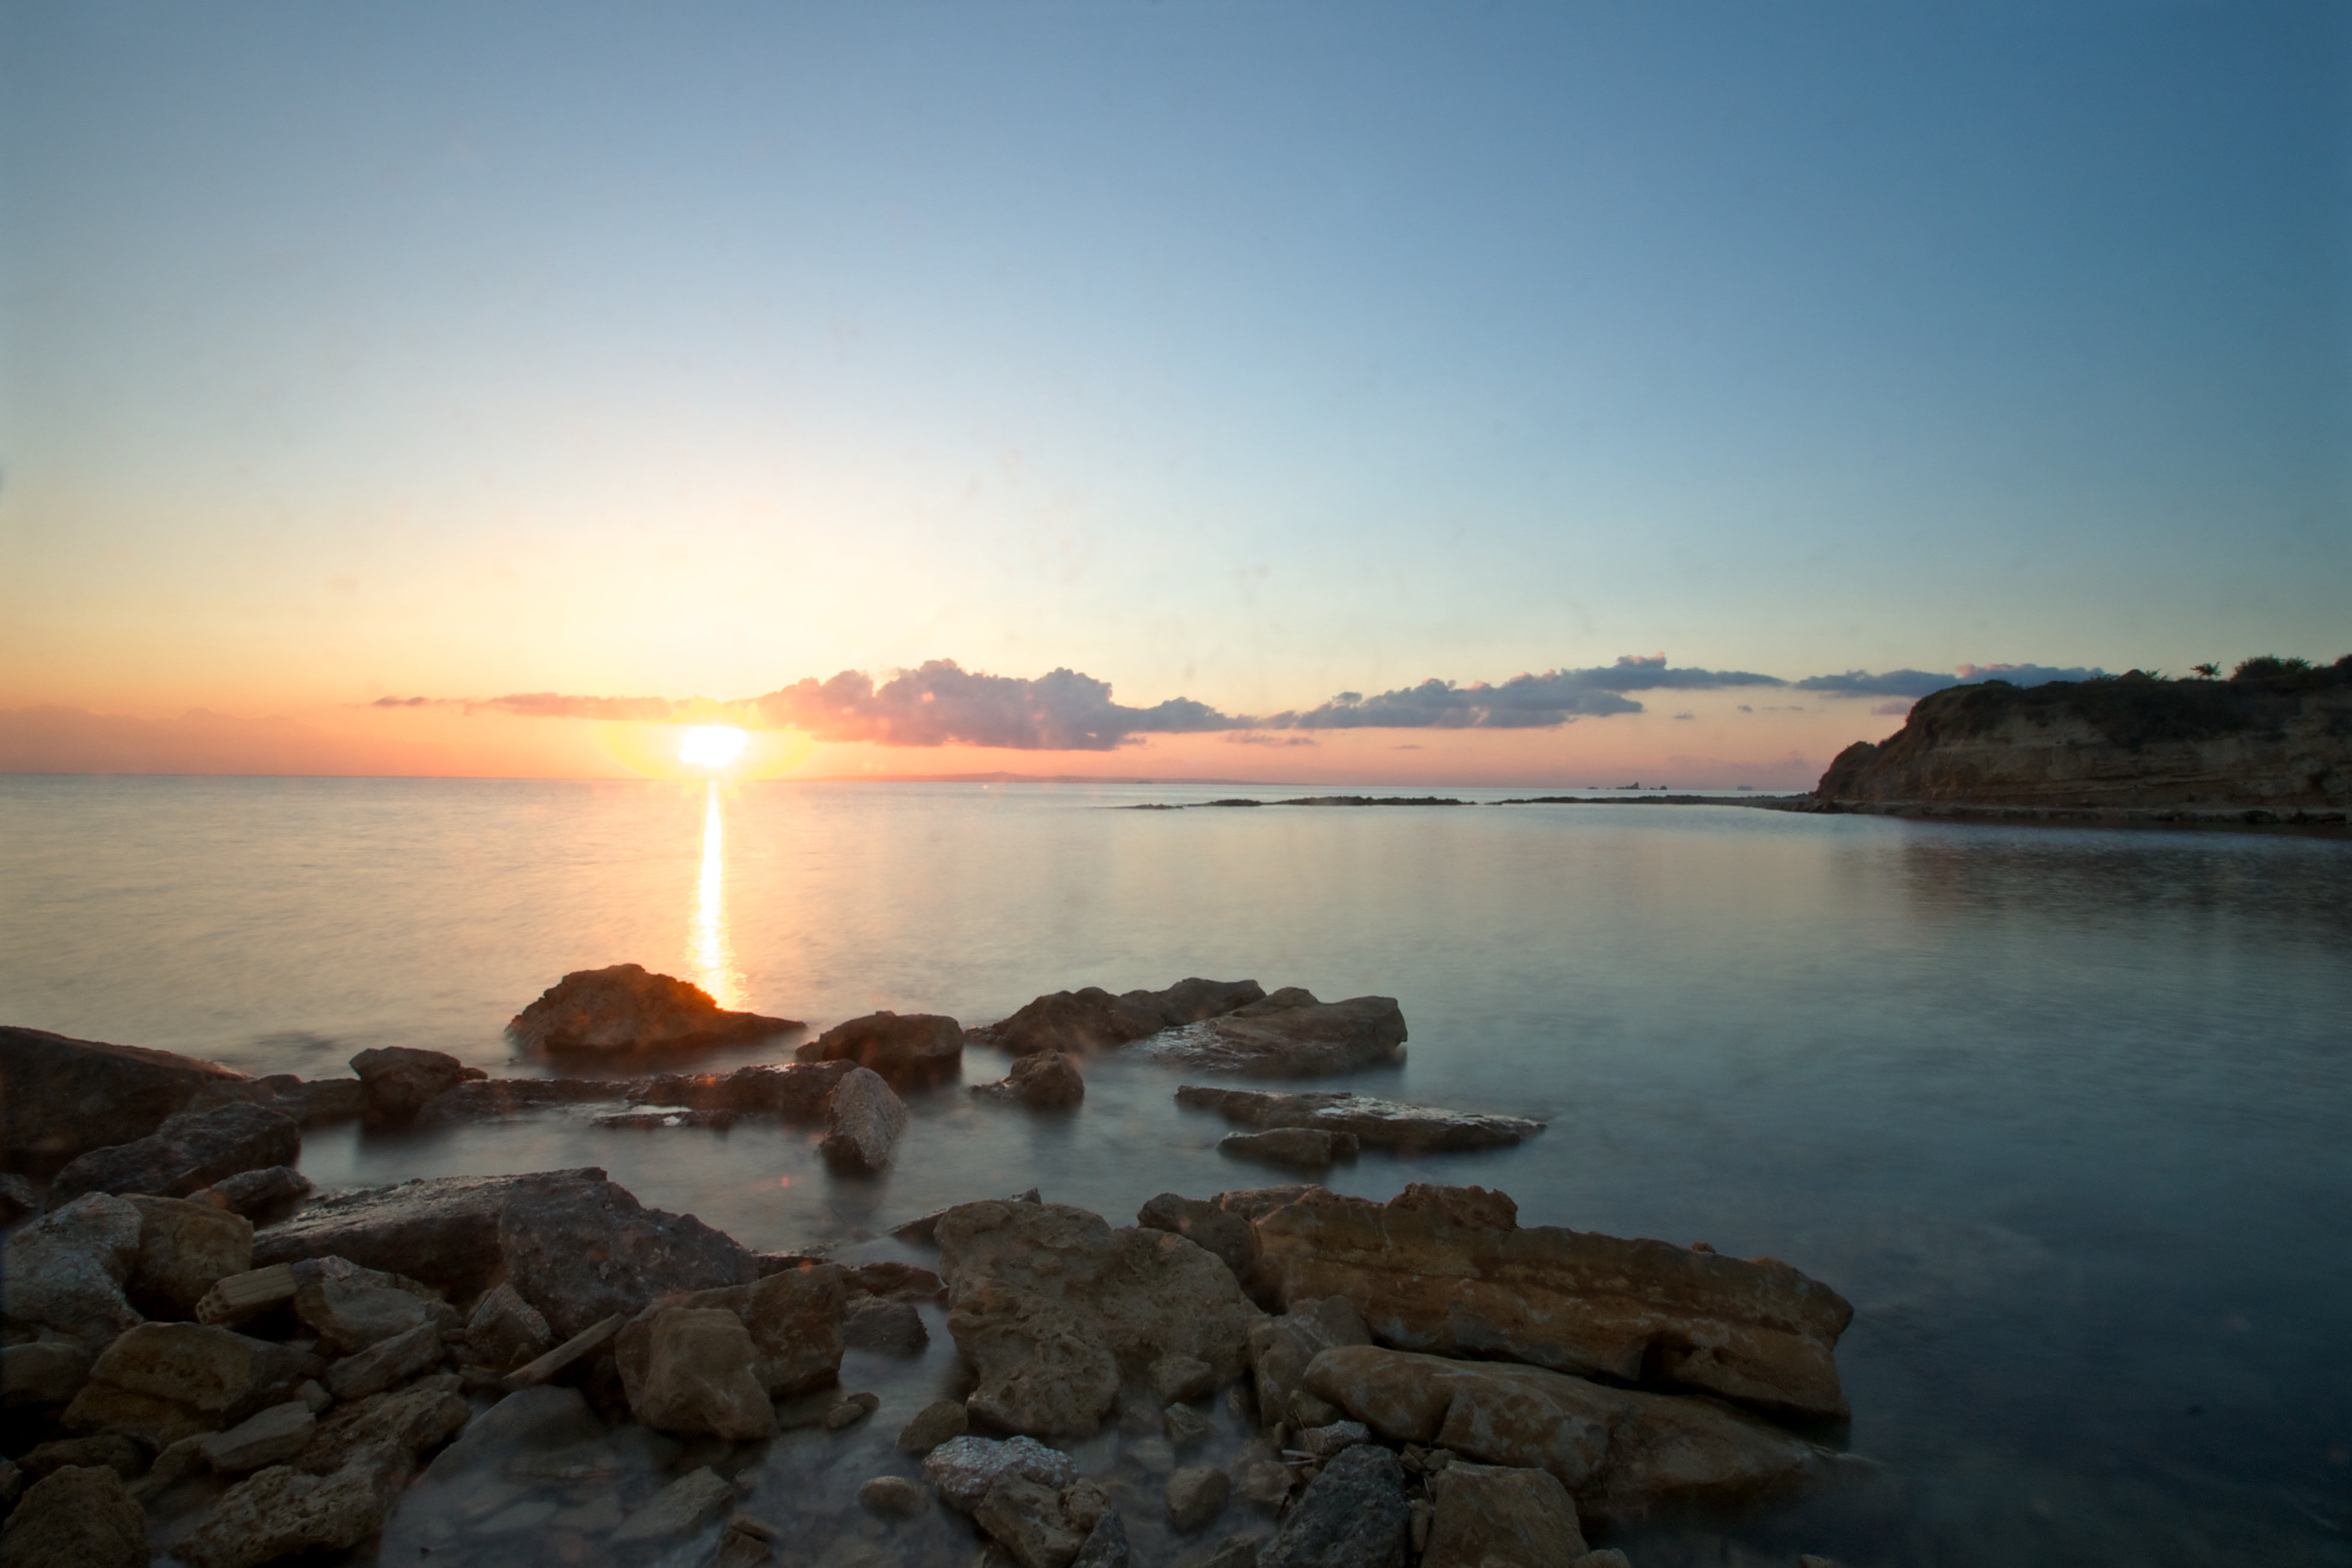
beach, sea, coast, water, rock, ocean, horizon, sun, sunrise, sunset, morning, shore, wave, lake, dawn, dusk, evening, cove, reflection, bay, body of water, rocks, greece, sony, longexposure, loch, 2010, cape, a700, 1024mm, zante, zakynthos, hairband, tsilivi, ndfliter